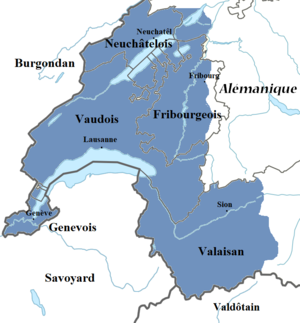
Dialectes de l'arpitan/francoprovençal en Suisse.
Le neuchâtelois est un dialecte de la langue francoprovençale, l'une des trois langues traditionnelles de l'espace gallo-roman, avec la langue d'oïl au Nord et l'occitan au Sud. Le canton de Neuchâtel se trouve à la limite nord-est de l'Arpitanie, qui comprend toute la Suisse romande, une partie du Jura français, le Lyonnais, le Forez, la Savoie et la Vallée d'Aoste.
Le fribourgeois est un ensemble de dialectes francoprovençaux parlés dans la partie romande du canton de Fribourg, en particulier la Gruyère.
La question des langues en Suisse est une composante culturelle et politique centrale de la Suisse. L'allemand, le français, l'italien et le romanche sont les quatre langues nationales de la Suisse ; les trois premières étant en usage officiel pour les rapports à la Confédération. Les cantons déterminent leurs langues officielles en veillant à la répartition territoriale traditionnelle des langues et en prenant en considération les minorités linguistiques autochtones.
Le valaisan est le nom donné à un ensemble de dialectes dérivant du francoprovençal, parlés dans la partie francophone du canton du Valais.
Le francoprovençal, parfois appelé de façon militante arpitan pour éviter la confusion avec provençal, est une langue romane parlée en France, en Suisse et en Italie. C’est l’une des trois langues distinctes du groupe linguistique gallo-roman.